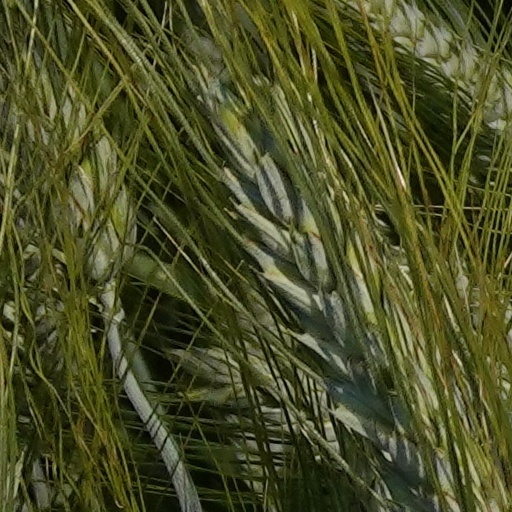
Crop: wheat